Point Roberts, Washington

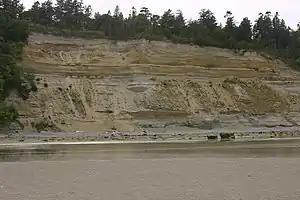
East cliff-face at Lily Point

Point Roberts is a U.S. exclave bordered by Canada and the waters of Boundary Bay. It is south of Downtown Vancouver, British Columbia. Point Roberts is part of the U.S. because it lies south of the 49th parallel, which constitutes the Canada–US border in that area. Other exclaves of this type include parts of Minnesota such as the Northwest Angle and Elm Point, Minnesota. Alburgh, Vermont and nearby Province Point are separated from the rest of the U.S. by Lake Champlain, though Alburgh is reachable by highway bridge from "mainland" Vermont.